Luka Krajnc

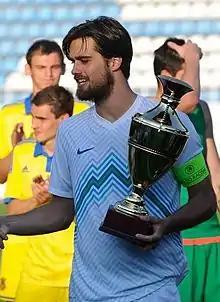
Krajnc in 2015

Luka Krajnc (born 19 September 1994) is a Slovenian professional footballer who plays as a defender for Slovenian PrvaLiga club Maribor.